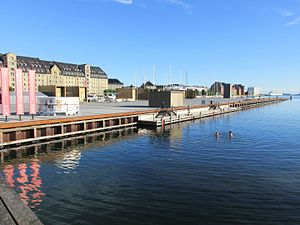
Ofelia Plads
Ofelia Plads.
Ofelia Plads er Skuespilhusets udendørsområde på Kvæsthusbroen i København.